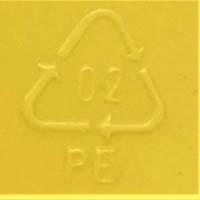
Plastic recycling code class: 2_high_density_polyethylene_PE-HD